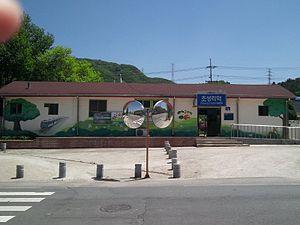
Le batiment de la gare de Choseong-ri